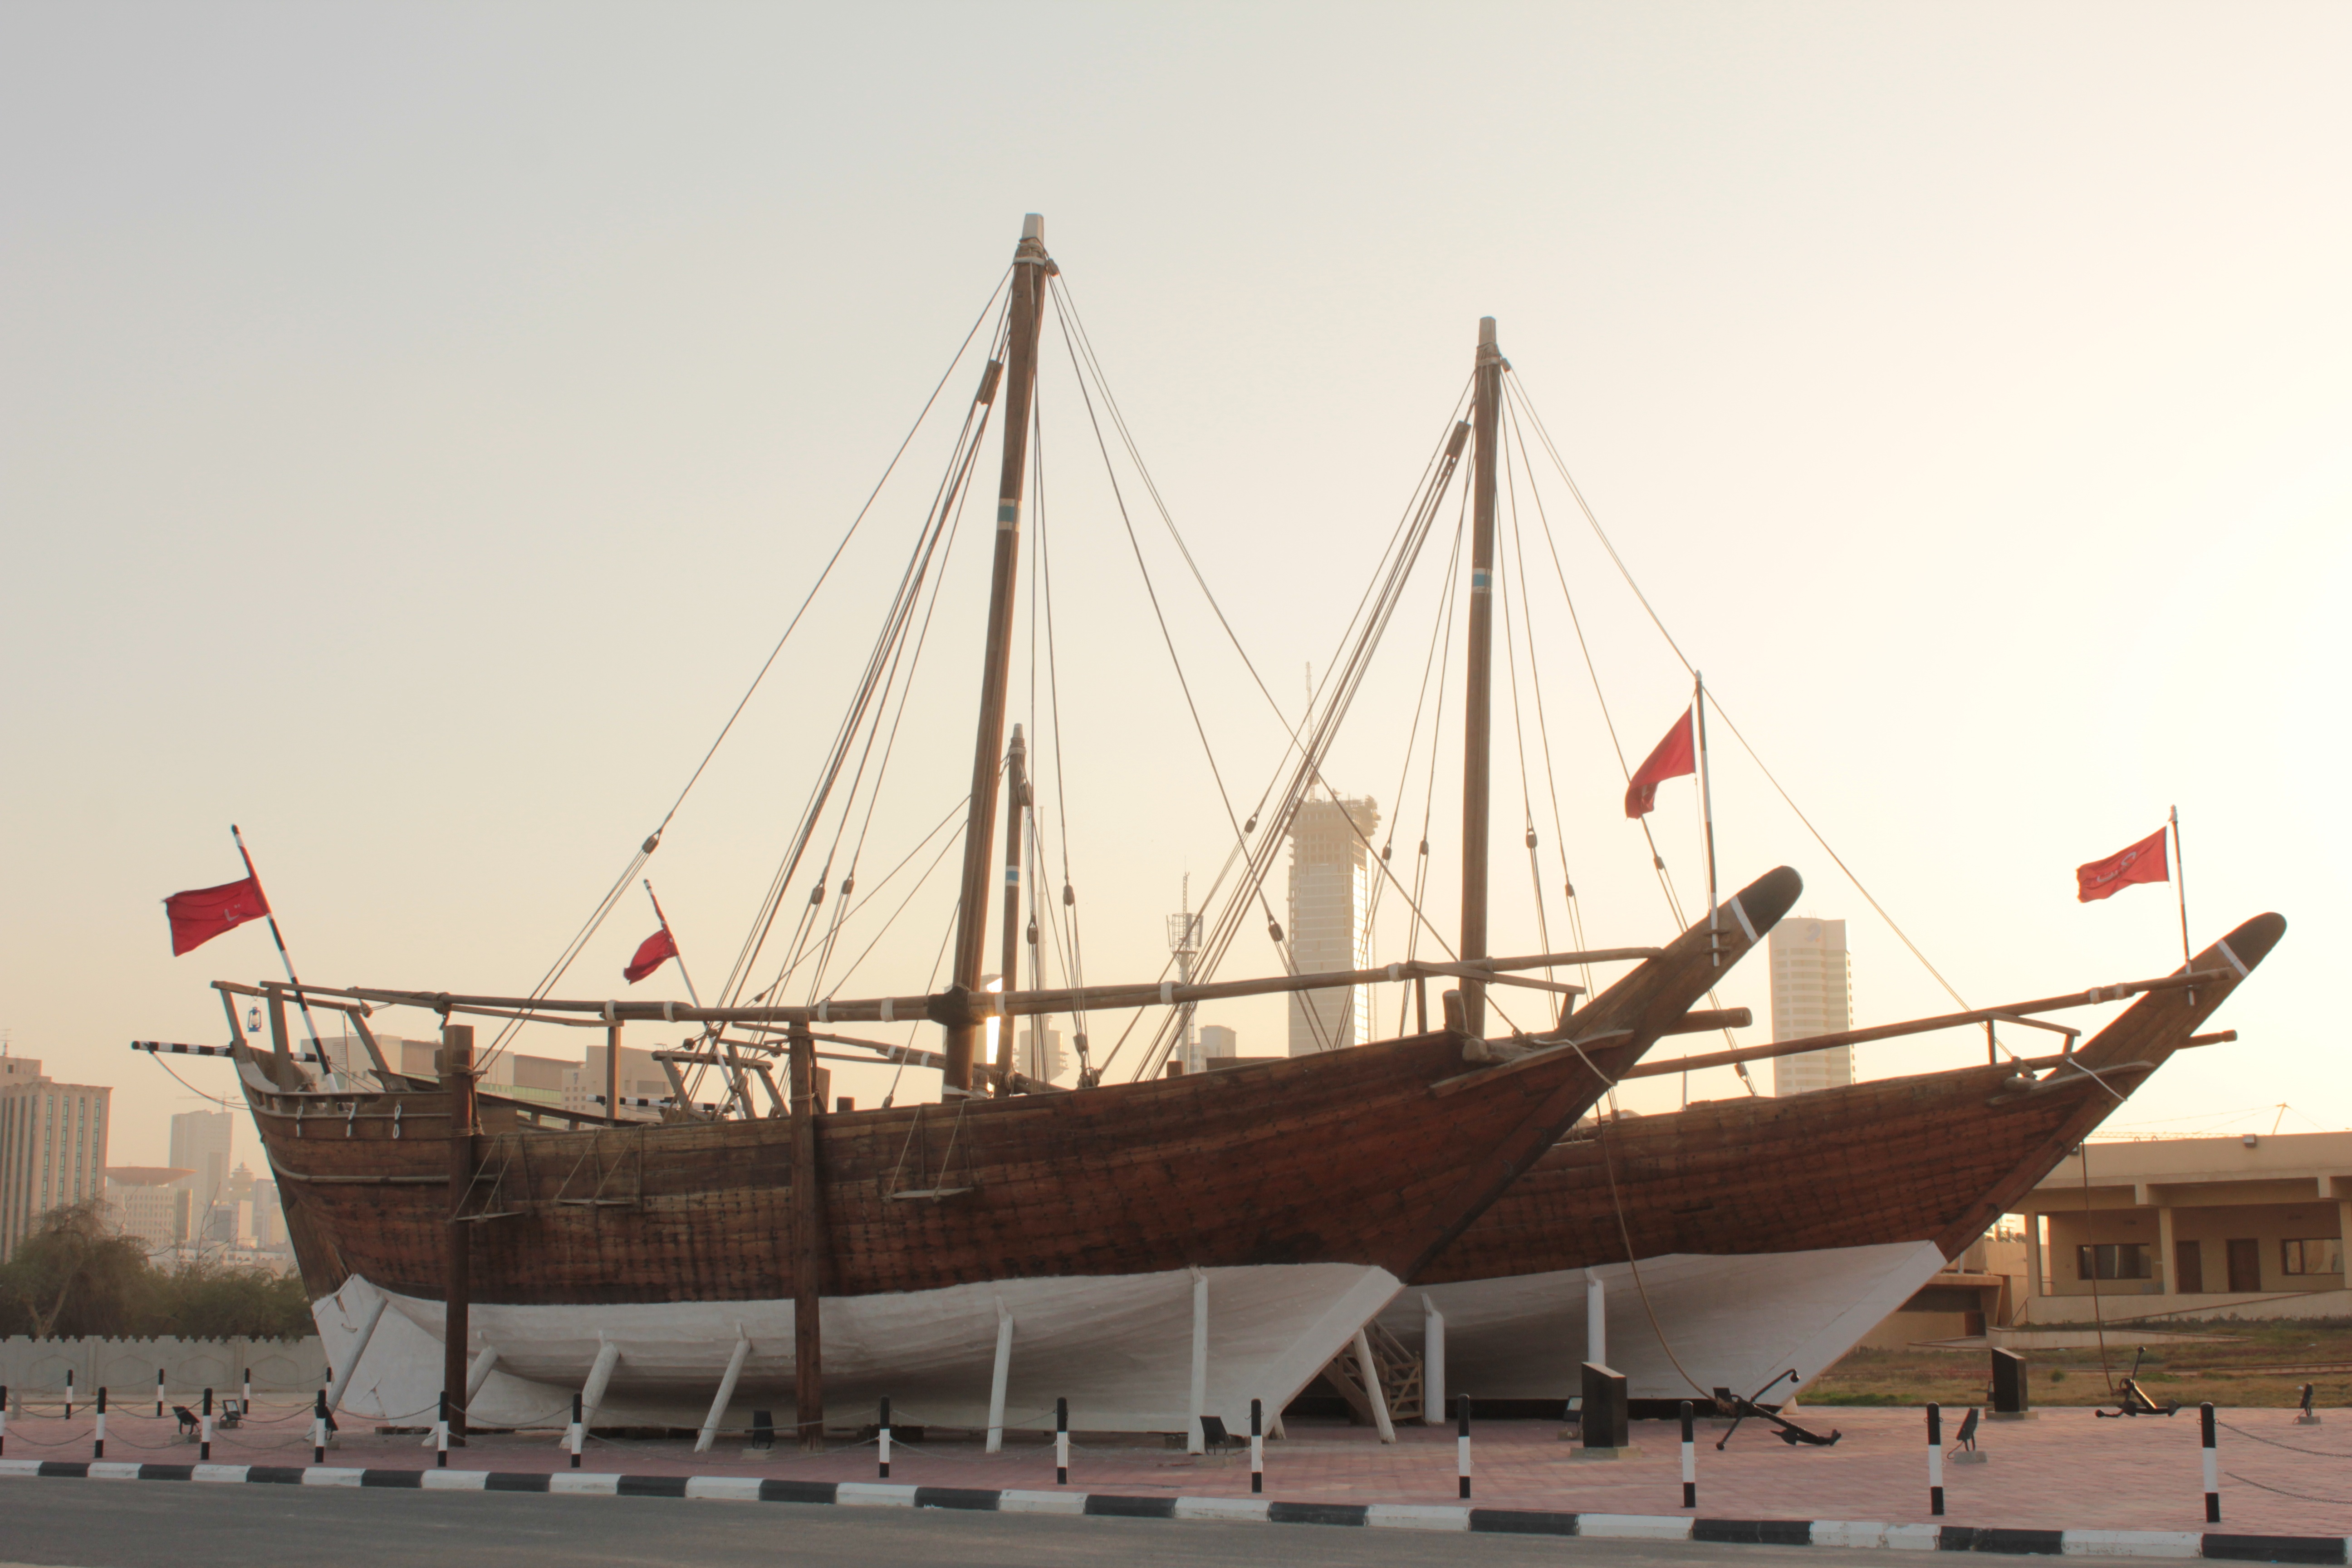
boat, home, ship, advertising, internet, vehicle, mast, business, environmental, agriculture, sailboat, security, automotive, social media, cog, art, hotel, email, sail, media, watercraft, schooner, twitter, windjammer, barque, hack, obama, acne, brig, aerospace, sailing ship, sales, real estate, based, fishing vessel, plumbing, solutions, galeas, seo, longship, tall ship, galleon, pharmaceutical, human resources, galley, affiliate, newbies, improvements, ship of the line, caravel, brigantine, viking ships, fluyt, carrack, manila galleon